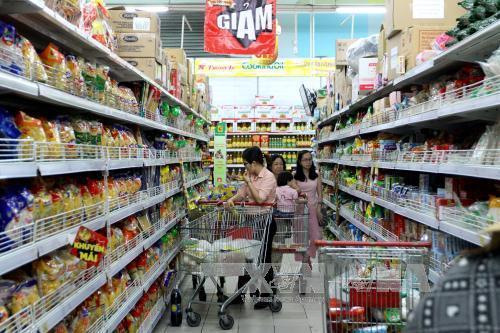
có một người phụ nữ mặc áo hồng đang đẩy một cái xe đẩy siêu thị